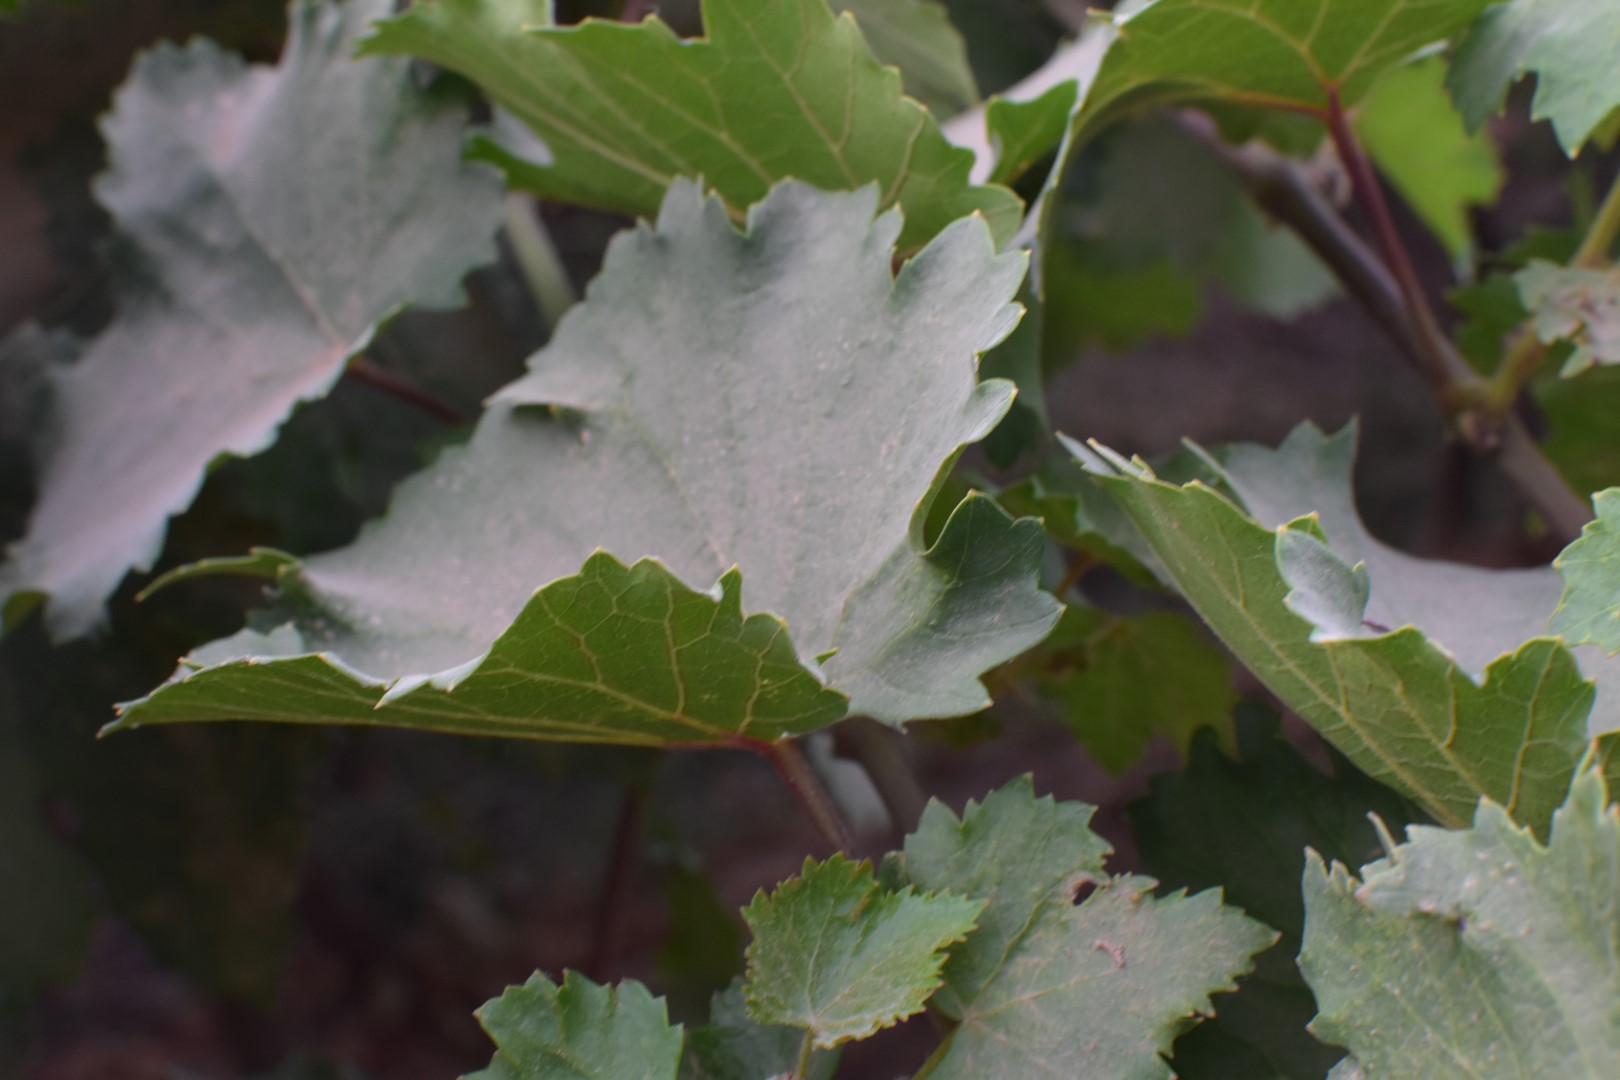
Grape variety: Kamali